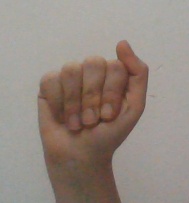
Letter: saad